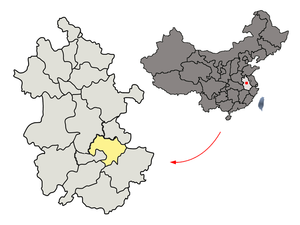
Wuhu est une ville-préfecture du sud-est de la province de l'Anhui en Chine.